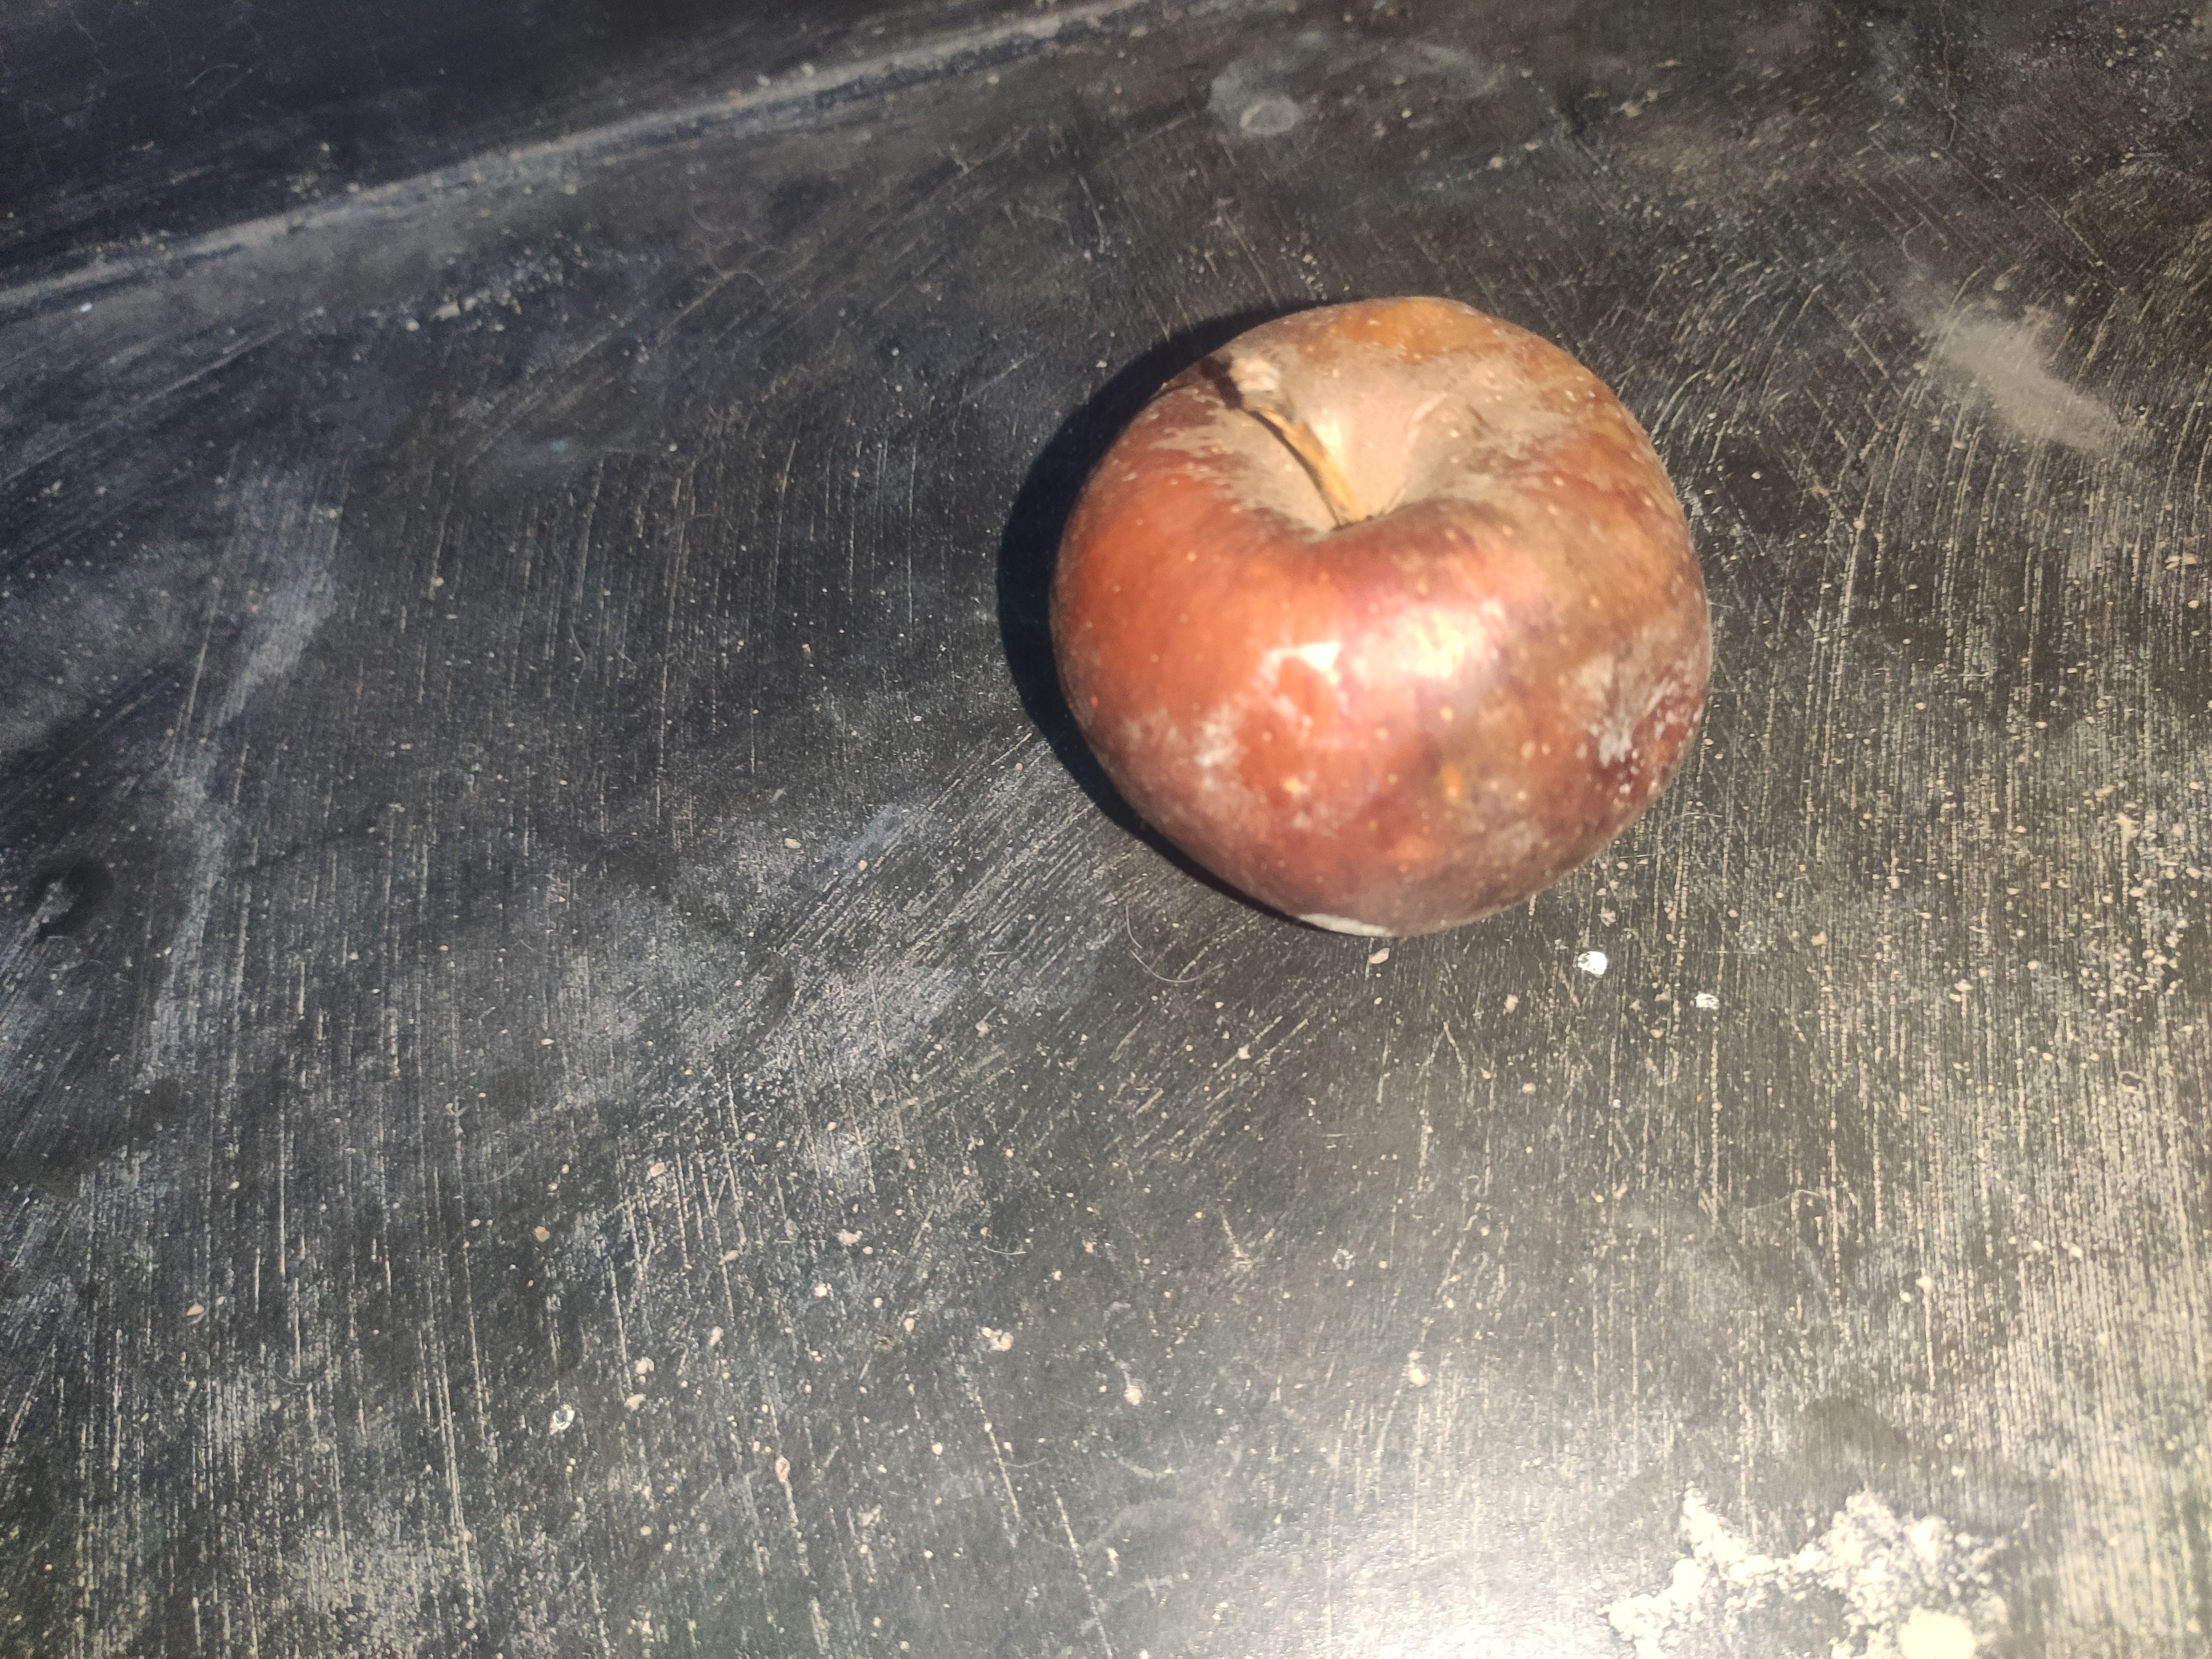
Fruit: apple
Grade: 3rd-grade